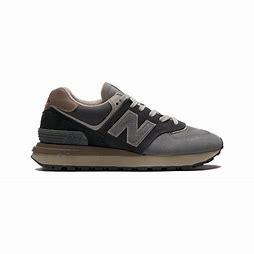
Brand: New
Model: Balance 100